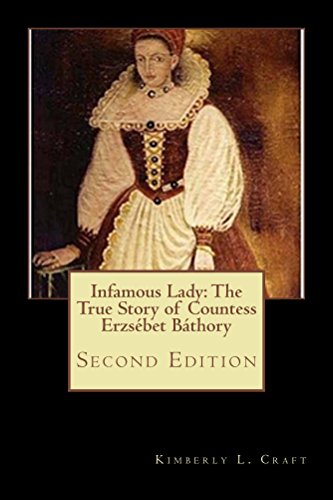
Infamous Lady: The True Story of Countess Erzsébet Báthory: Second Editon
Category: Buy a Kindle
About the Author Kimberly L. Craft holds bachelor and master's degrees as well as a juris doctorate. She also received a Zertifikat Deutsch als Fremdsprache from the Goethe Institut in Munich. Prof. Craft has served on various faculties, including DePaul University and Florida A&M College of Law. An attorney and legal historian, Craft has spent over a decade researching the life and trial of Countess Báthory and over a year translating original source material into English.
Features: This new and expanded second edition explores the life of the 16th-century "Blood Countess" of Hungary, Erzsébet Báthory. Reputed to be both a vampire and the world's worst female serial killer, she allegedly bathed in the blood of her 650 victims. Based on newly-found source material, translated into English for the first time, this book explores the actual life and trial of Countess Báthory, through letters, documents, and trial transcripts.